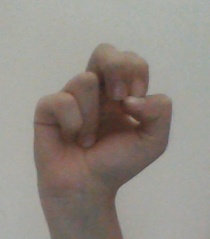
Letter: gaaf